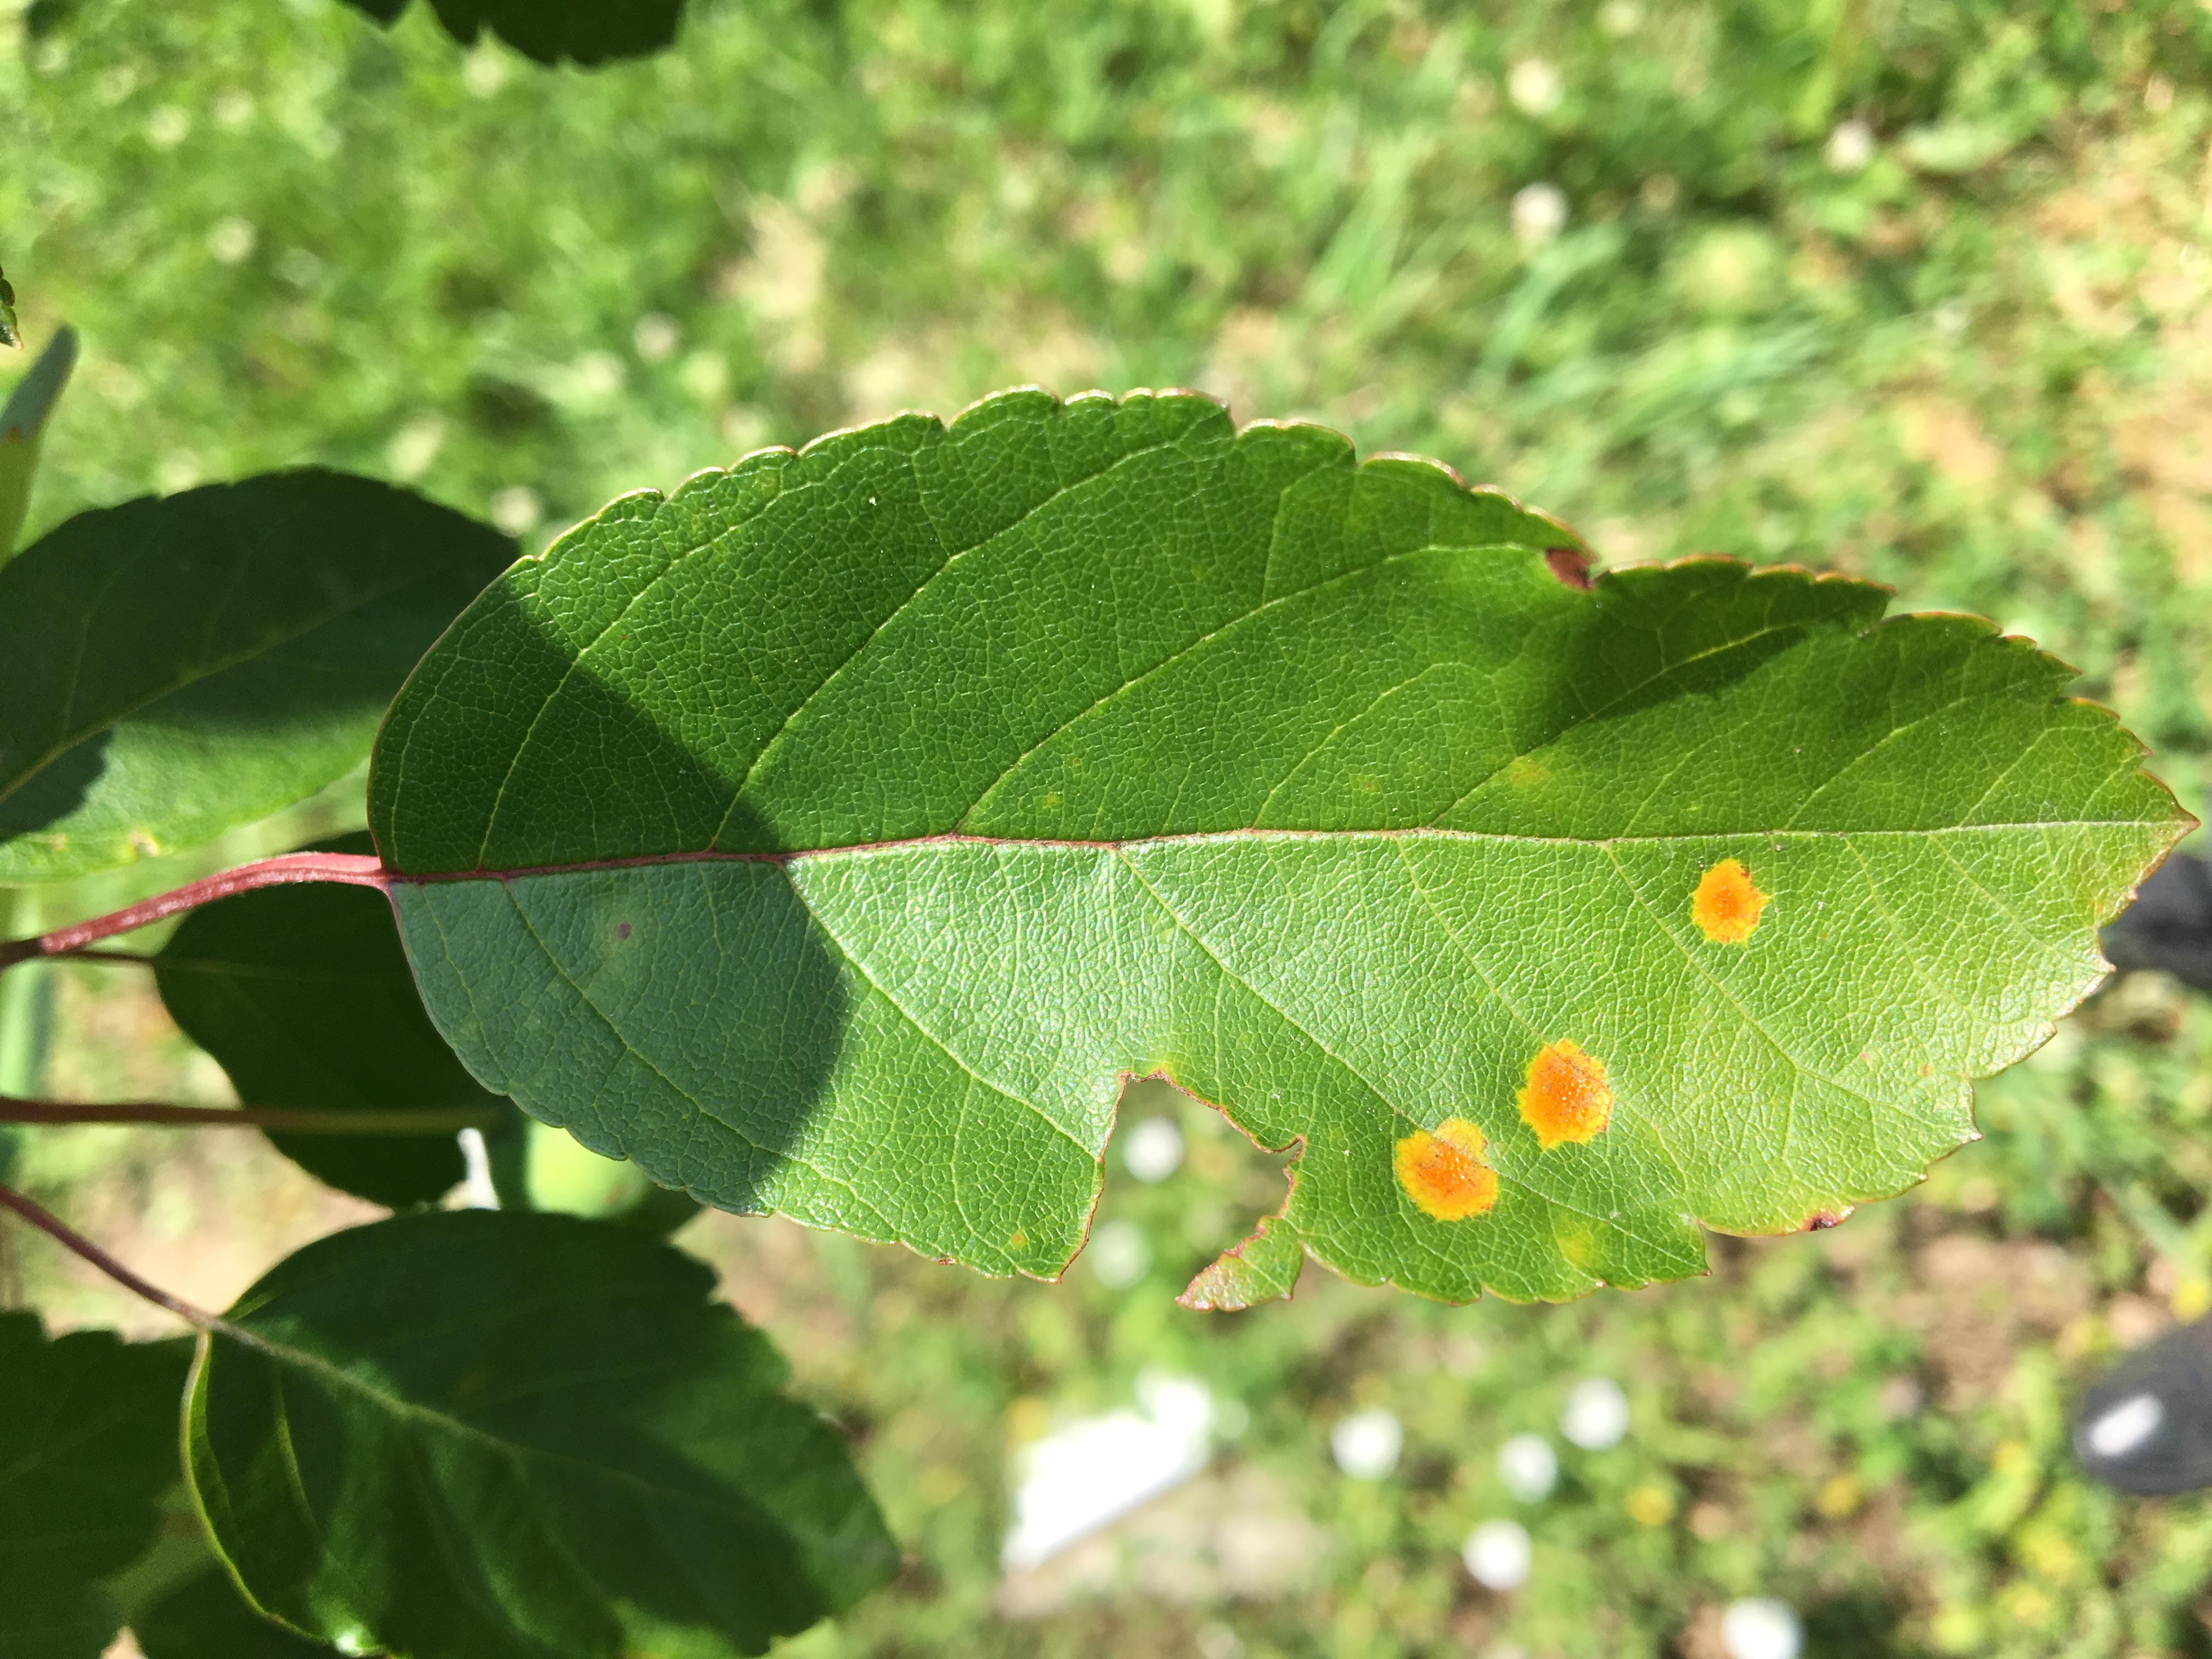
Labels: rust